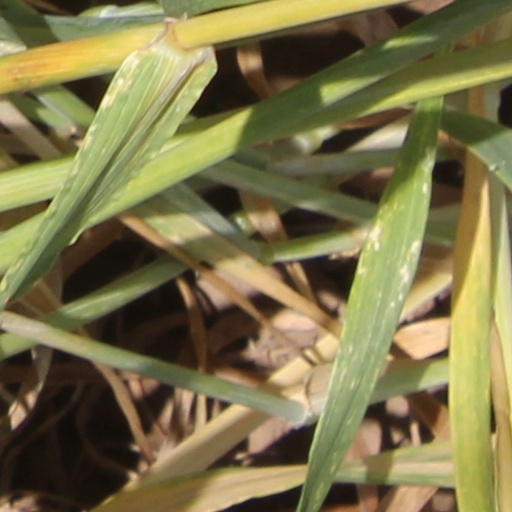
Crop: wheat